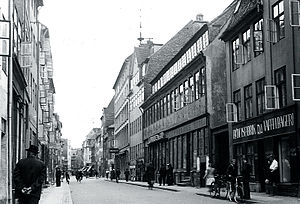
Ny-København / Senere skæbne
Borgergade med Møntmestergården omkring 1930.
Ny-København, Ny København eller Sankt Annæ By er en stor bydel i København, som opstod, da kong Christian IV fordoblede byen Københavns areal med en udvidelse mod øst. Bydelen afgrænses af Gothersgade, Bredgade, Store Kongensgade og Øster Voldgade. Bydelen blev saneret i 1940'erne og fremstår i dag som en overvejende modernistisk bydel. Navnet lever videre i Sankt Annæ Vester og Sankt Annæ Øster Kvarter og i Sankt Annæ Plads.